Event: Nepal Earthquake
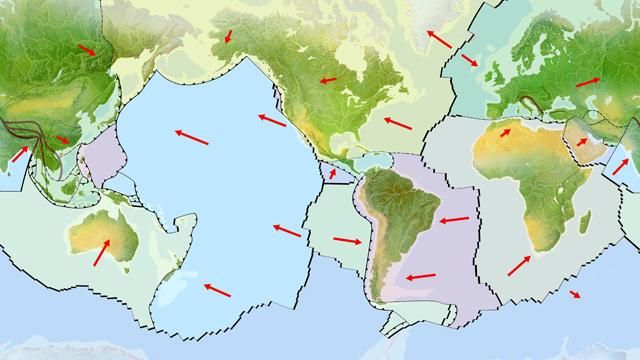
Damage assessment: no_damage